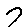
Label: 7